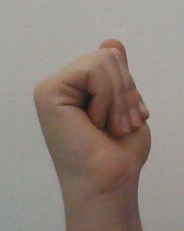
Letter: saad